Los Angeles Times bombing

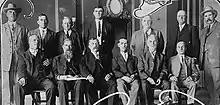
Members of the pool from which the jury was chosen.

Iron Workers president Frank Ryan asked Clarence Darrow to defend the McNamaras. Darrow had become a hero in labor circles for his successful defense of labor leader Bill Haywood in 1906. However, Darrow was in ill health, and although organized labor was convinced of the McNamaras' innocence, Darrow realized that the evidence against them was overwhelming and that the brothers were almost certainly guilty. Soon after the arrest, and before he agreed to represent the McNamaras, he confided this to a journalist as the reason he was reluctant to take the case. Ryan turned to Harriman, who agreed to be the brothers' defense attorney. Gompers, however, visited Darrow in Chicago and convinced him that the case required his expertise. Reluctantly, Darrow consented to be lead defense attorney. Harriman stayed on as his assistant. Darrow also recruited former Los Angeles county assistant district attorney Lecompte Davis, pro-union Indiana judge Cyrus F. McNutt, and president of the Los Angeles Chamber of Commerce Joseph Scott as co-counsel for the defense.